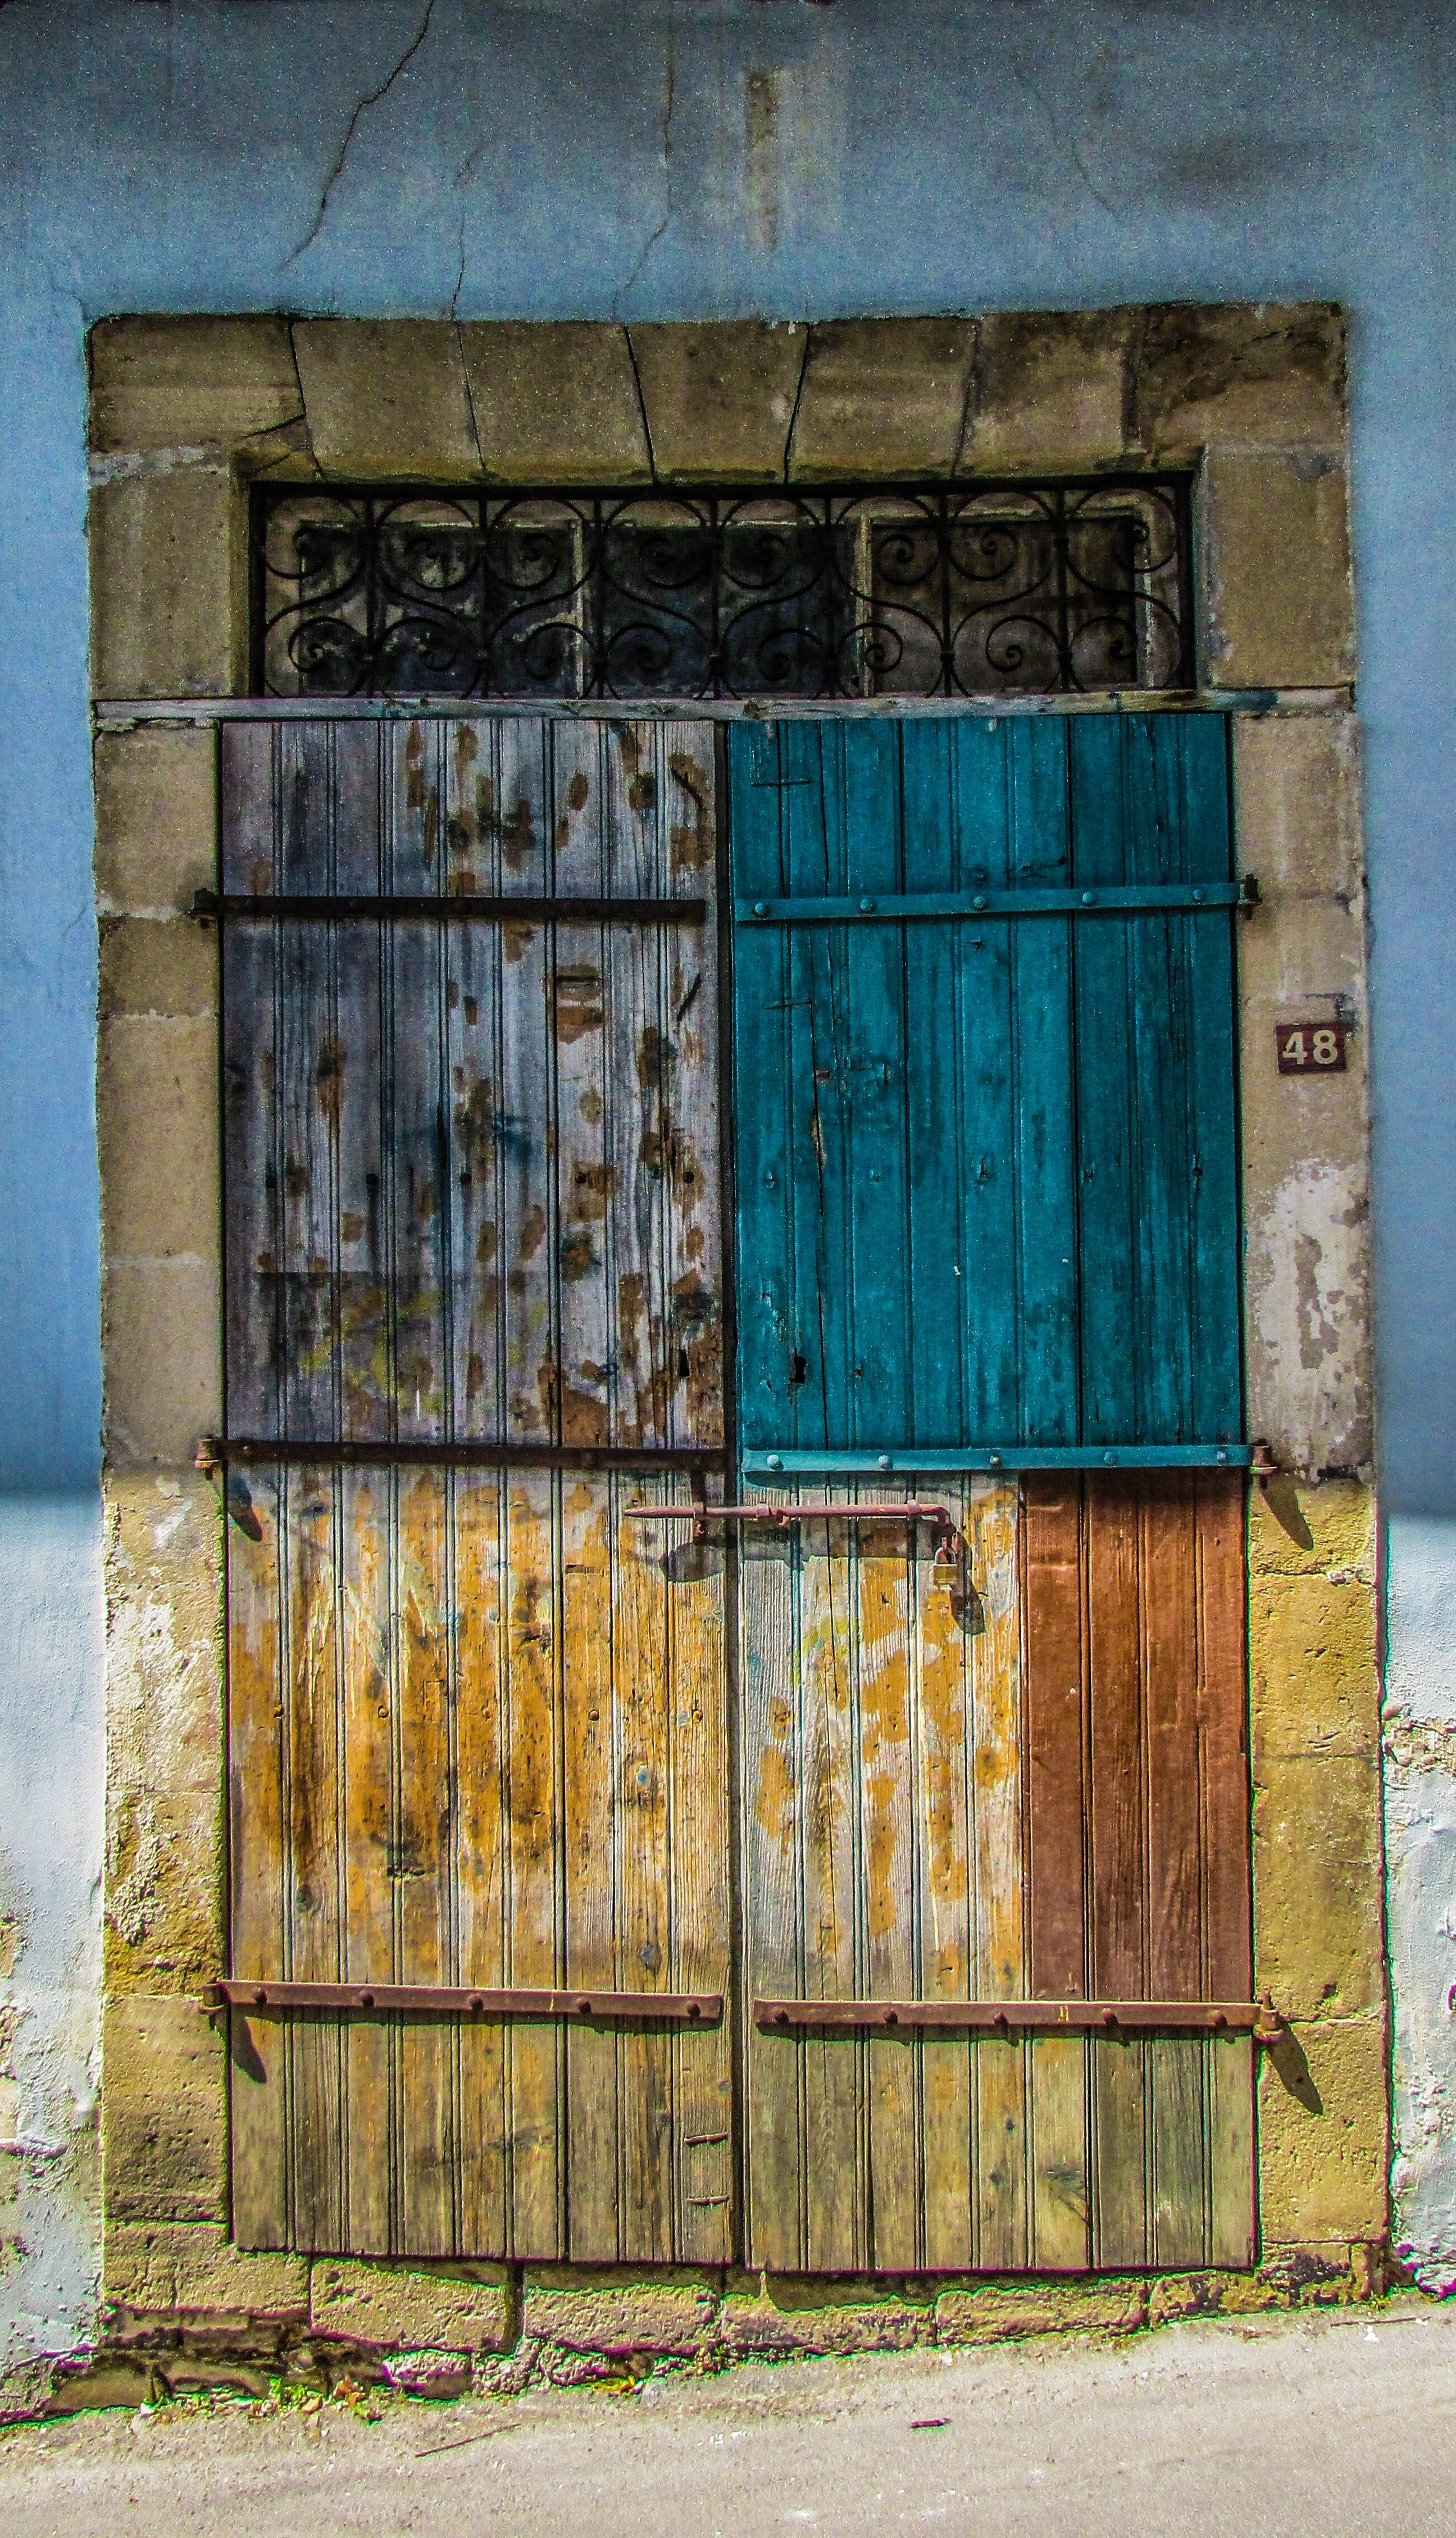
wall, wood, window, door, rectangle, facade, house, architecture, Tints and shades, rust, building, symmetry, art